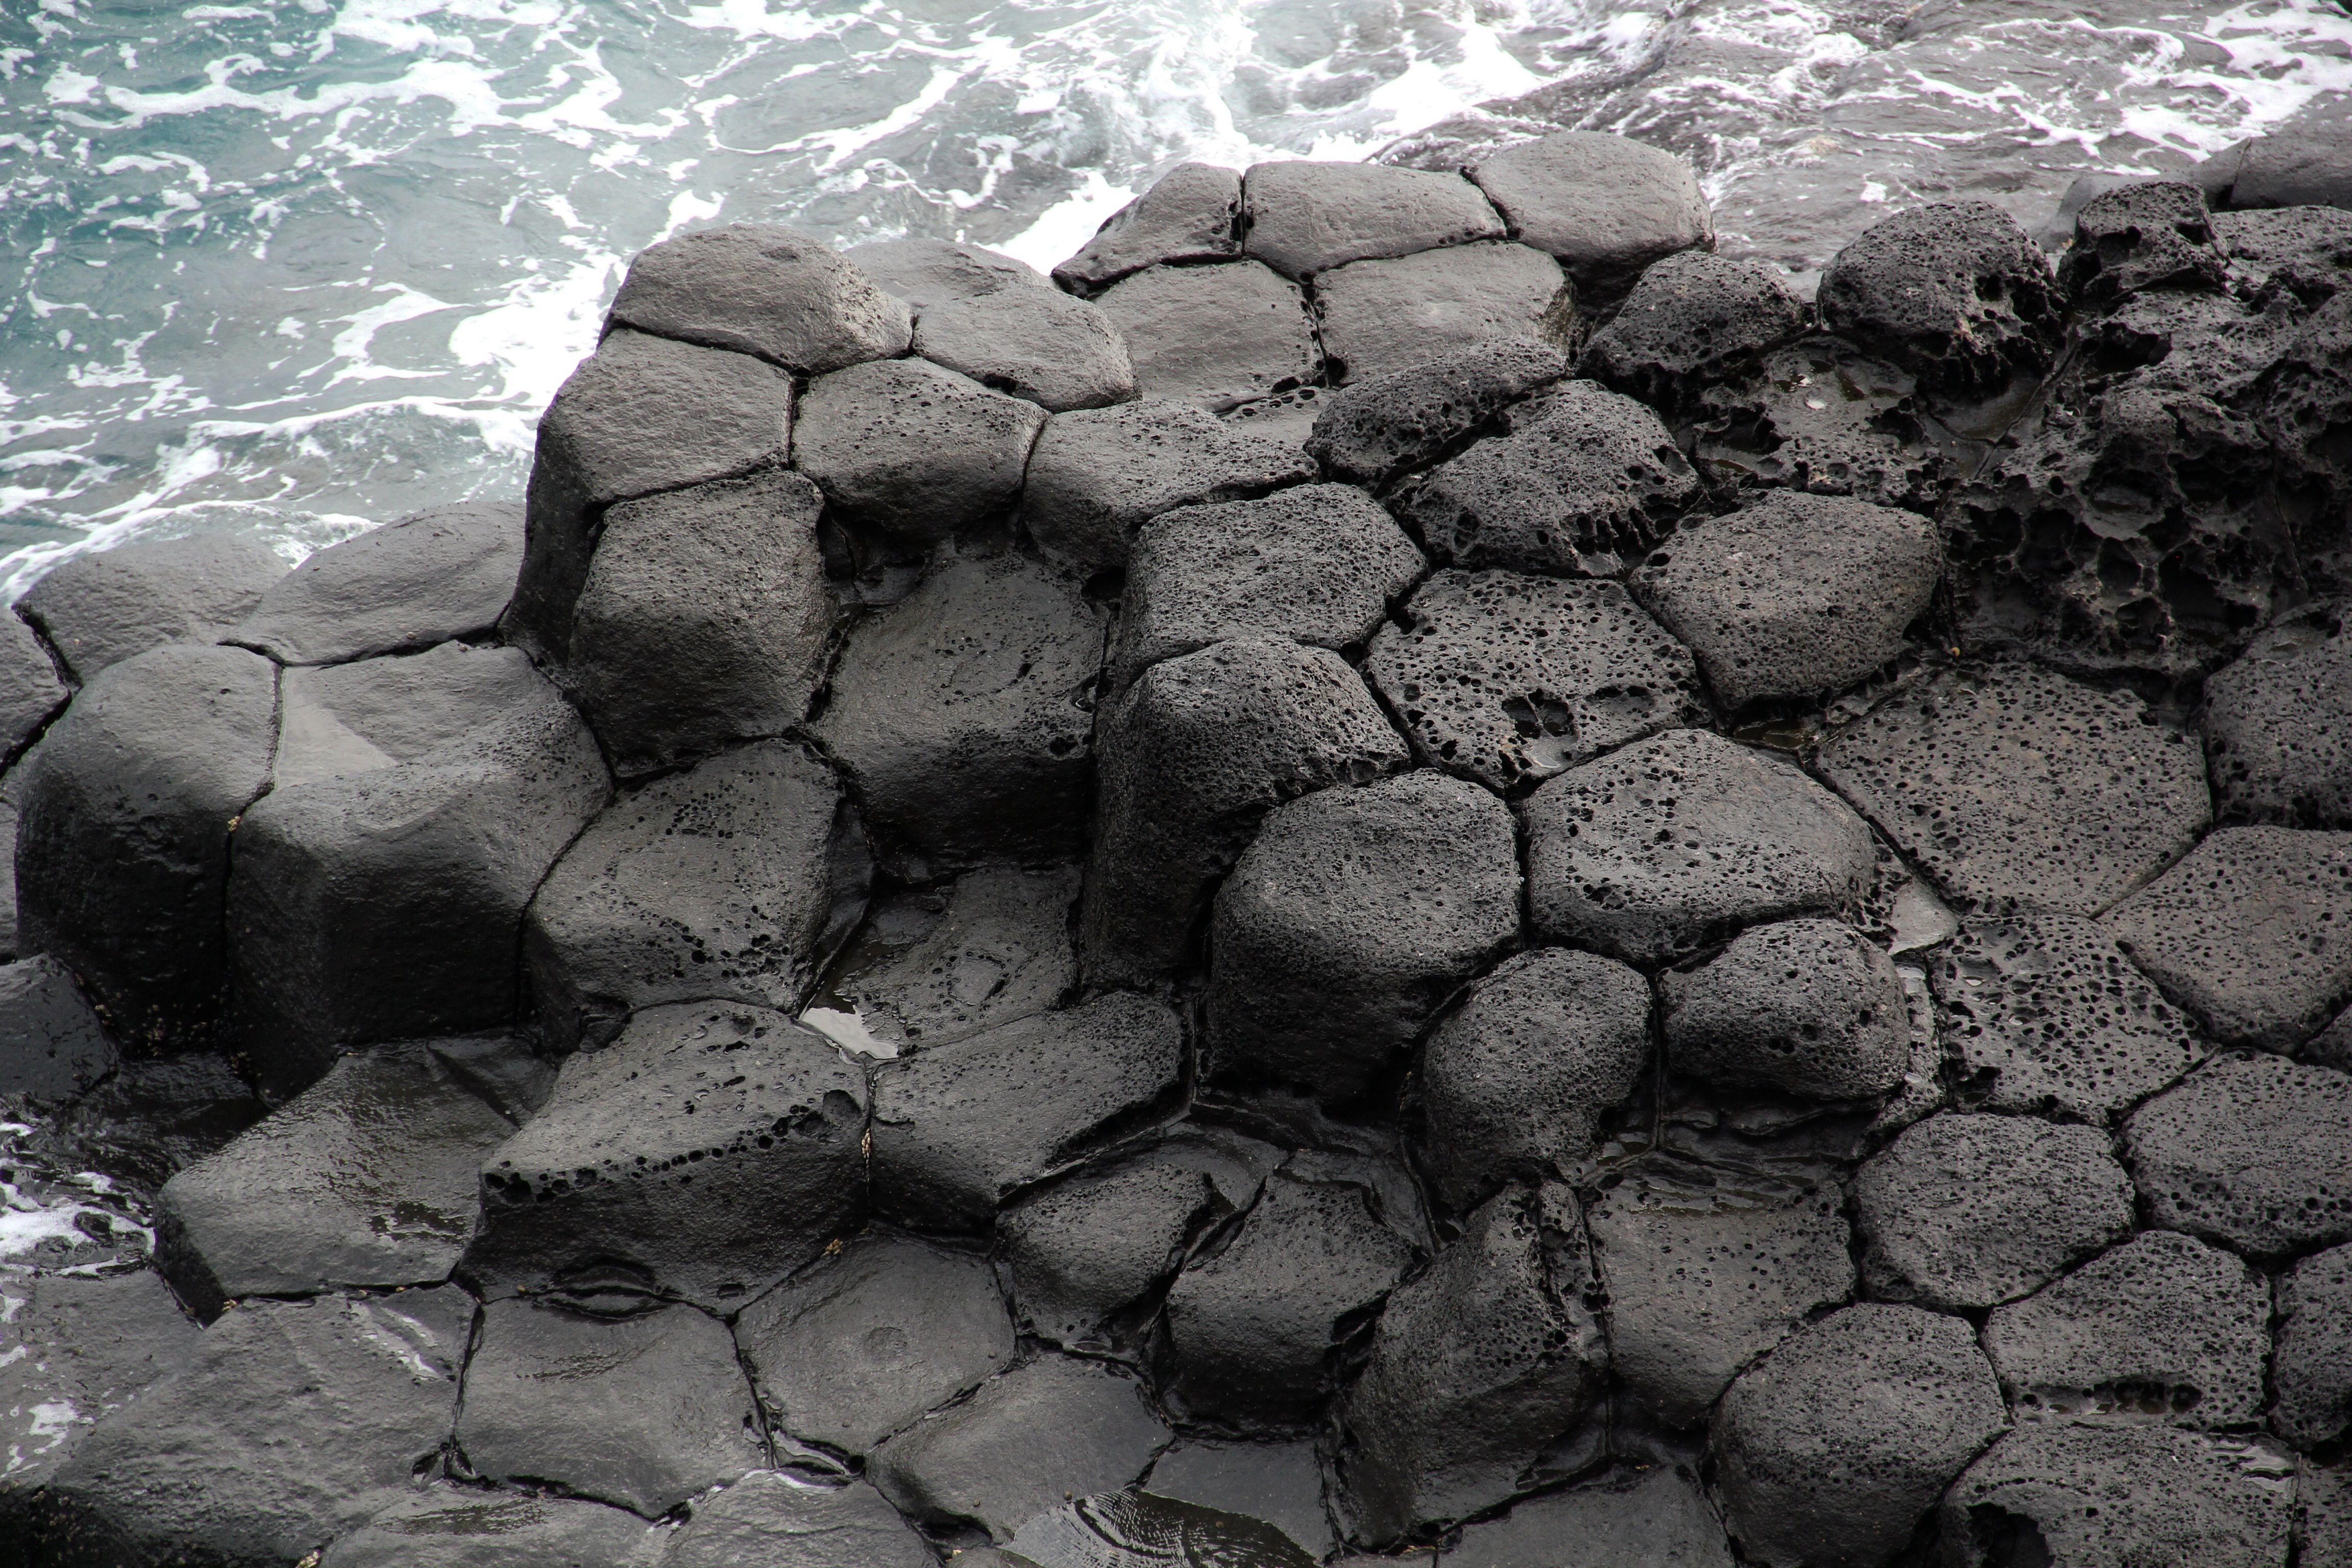
rock, black and white, texture, cobblestone, wall, asphalt, volcano, soil, landmark, stone wall, monochrome, material, rubble, caldera, basalt, rock formations, flooring, road surface, monochrome photography